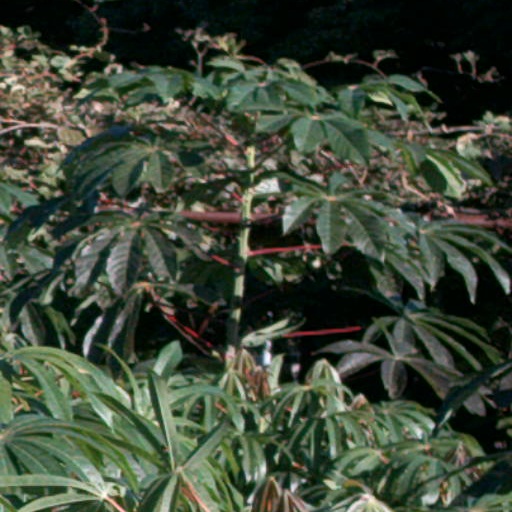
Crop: cassava